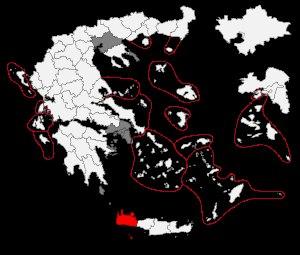
La circonscription de La Canée est une circonscription législative de la Grèce. Elle correspond au territoire du nome de La Canée. Elle compte 142 377 électeurs inscrits en janvier 2015.